Economics of nuclear power plants

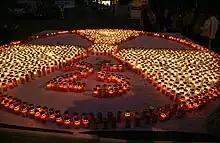
2,000 candles in memory of the Chernobyl disaster in 1986, at a commemoration 25 years after the nuclear accident, as well as for the Fukushima nuclear disaster of 2011.

Nancy Folbre, an economist at the University of Massachusetts, has questioned the economic viability of nuclear power following the 2011 Japanese nuclear accidents: